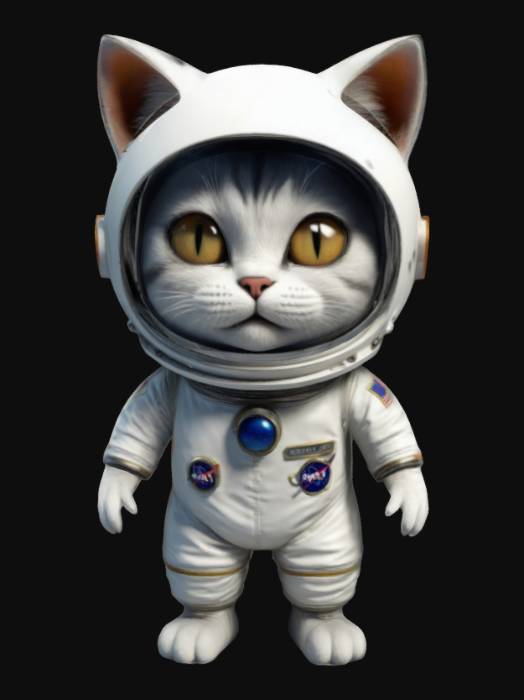
미적 점수 (1~10점): 8